Beata Tadla

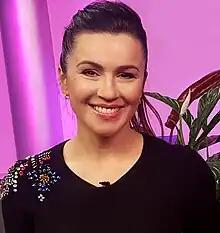
Beata Tadla in 2018

Beata Edyta Tadla (born 14 June 1975 in Legnica) is a Polish radio ,TV journalist as well as a TV presenter.